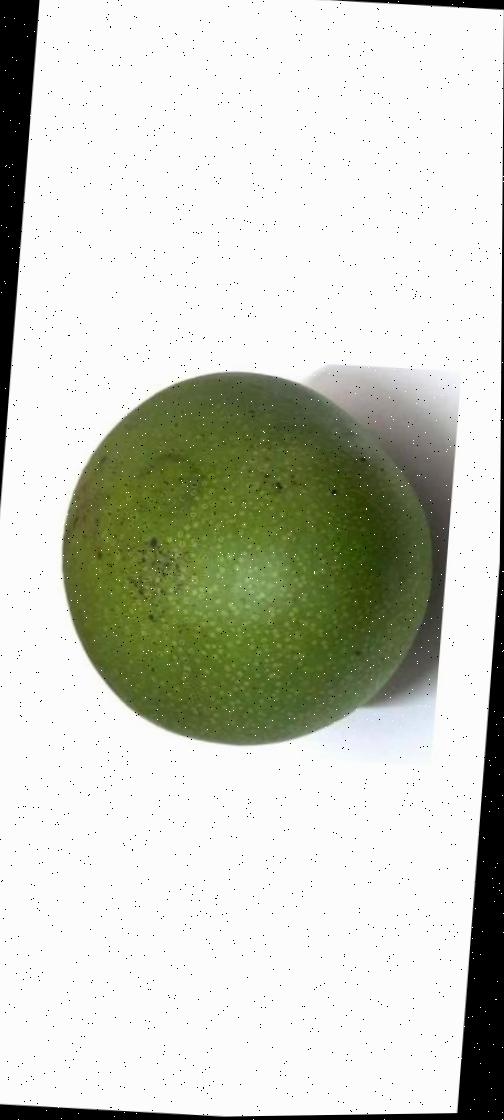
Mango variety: Ashshina Zhinuk